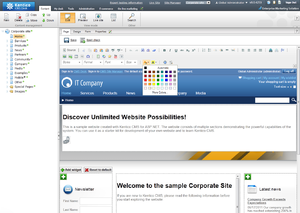
Kentico CMS est un système de gestion de contenu pour créer et gérer sites Web, transactions en ligne, intranets et sites de la communauté en utilisant la technologie Web 2.0. Kentico est utilisé par plus de 12 000 portails Web dans 87 pays à travers le monde. Kentico CMS utilise les plates-formes ASP.NET et Microsoft SQL Server. Kentico permet le développement via un moteur de portail ou directement dans Visual Studio. Kentico est compatible avec Microsoft Windows Azure.